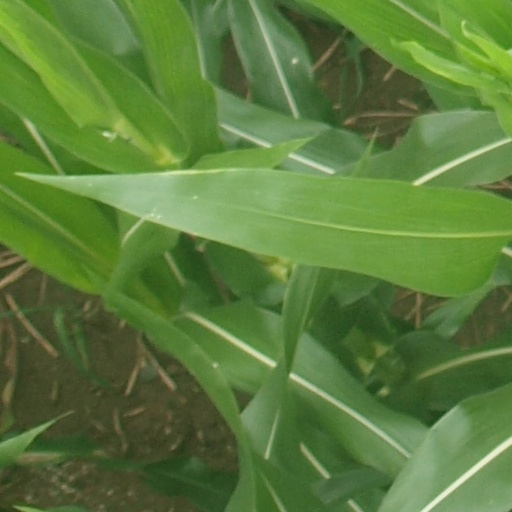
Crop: maize; corn